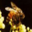
Label: bee